Sofija Kymantaitė-Čiurlionienė

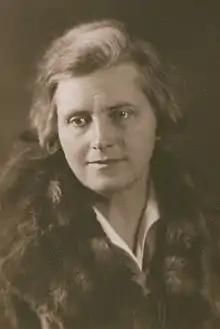
Čiurlionienė in 1932

Due to poor health, she resigned from her teaching position in 1938, but continued to be active delivering guest lectures. During World War II, together with her daughter and son-in-law, she helped rescue Esther, one-year-old daughter of the Jewish writer . They worked with Petras Baublys, director of an orphanage, and saved children and others from the Kovno Ghetto. They were recognized as Righteous Among the Nations in 1991.